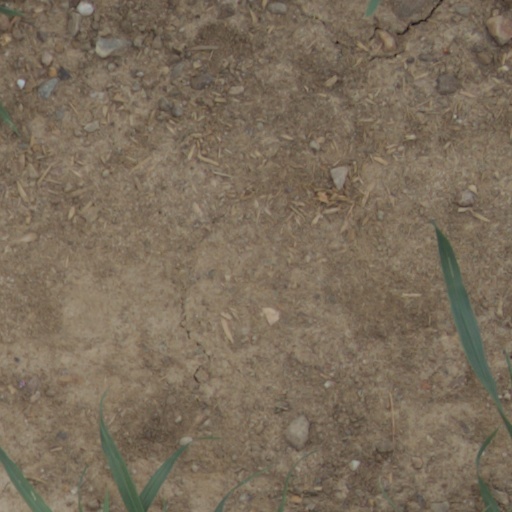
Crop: wheat